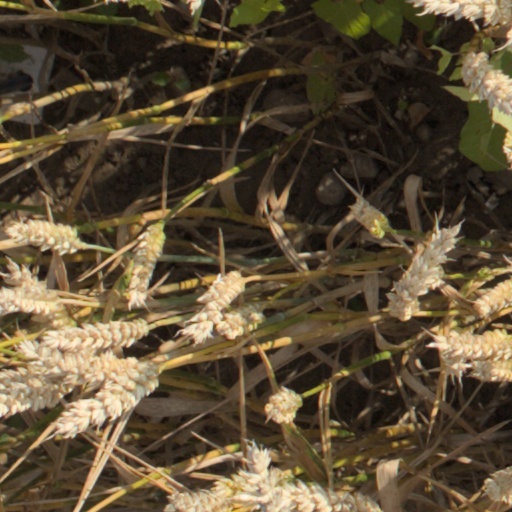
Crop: wheat